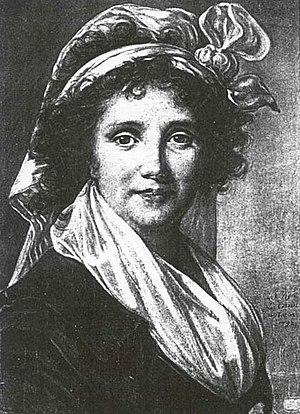
Jeanne-Marguerite de Gourbillon, née Gallois, était une dame française. Elle était la favorite de la comtesse de Provence, Marie-Joséphine de Savoie, épouse du futur roi Louis XVIII qu'elle suivit en émigration à travers l'Europe.